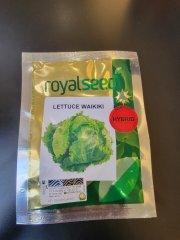
Mandhari nzuri na yakuvutia yenye miti mirefu michache, idadi yake ikiwa miwili pamoja na nyasi fupi zilizokauka, anga likiwa lina rangi ya bluu.